Pimpla rufipes

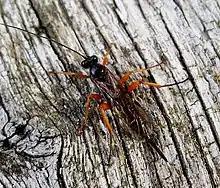

A parasitoid of butterfly and moth larvae and pupae, laying an egg in each one. "Pimpla rufipes" have preferences in choosing their hosts that are affected by various factors. Research was conducted on cylinders which represent the hosts "Pimpla rufipes" would normally puncture. The first factor is the texture of the host; smooth cylinders were punctured more often than cylinders that had been roughened with sandpaper. The second factor is colour; the wasps discriminated between yellow and blue cylinders and could remember to associate the colours as a presence of a host, where blue was inherently preferred over yellow. The last known factor is whether or not a cylinder/host is open or closed ended, where only cylinders that were close ended were frequently punctured. These factors are tested by the female wasp using its antennae which send vibrations to make the object resonate before determining if the host will make for a suitable oviposition site. It is still unknown how these vibrations are created from the antennae, and the antennae are not utilized as drumsticks. However it is known that the wasp does not use a stridulatory organ to generate these noises. This is all part of "Pimpla rufipes" exploratory behaviour, and acoustic probing allow the females to find and locate prey.